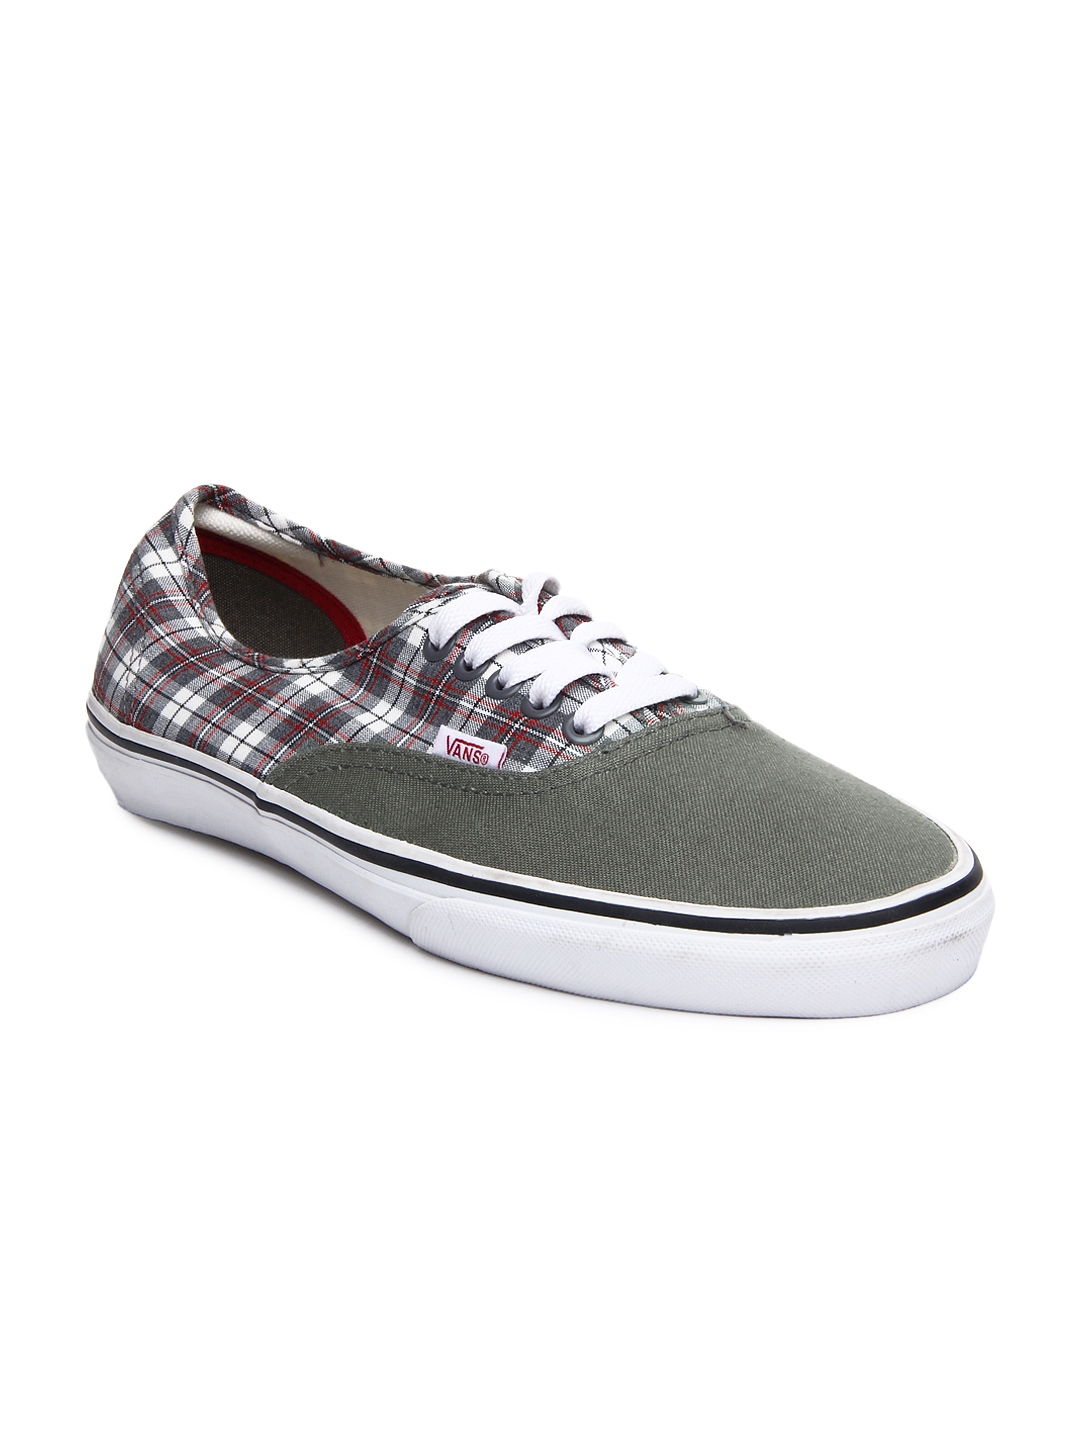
Vans Men Grey Authentic Casual Shoes
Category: Footwear / Shoes / Casual Shoes
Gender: Men
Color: Grey
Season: Fall 2011
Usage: Casual